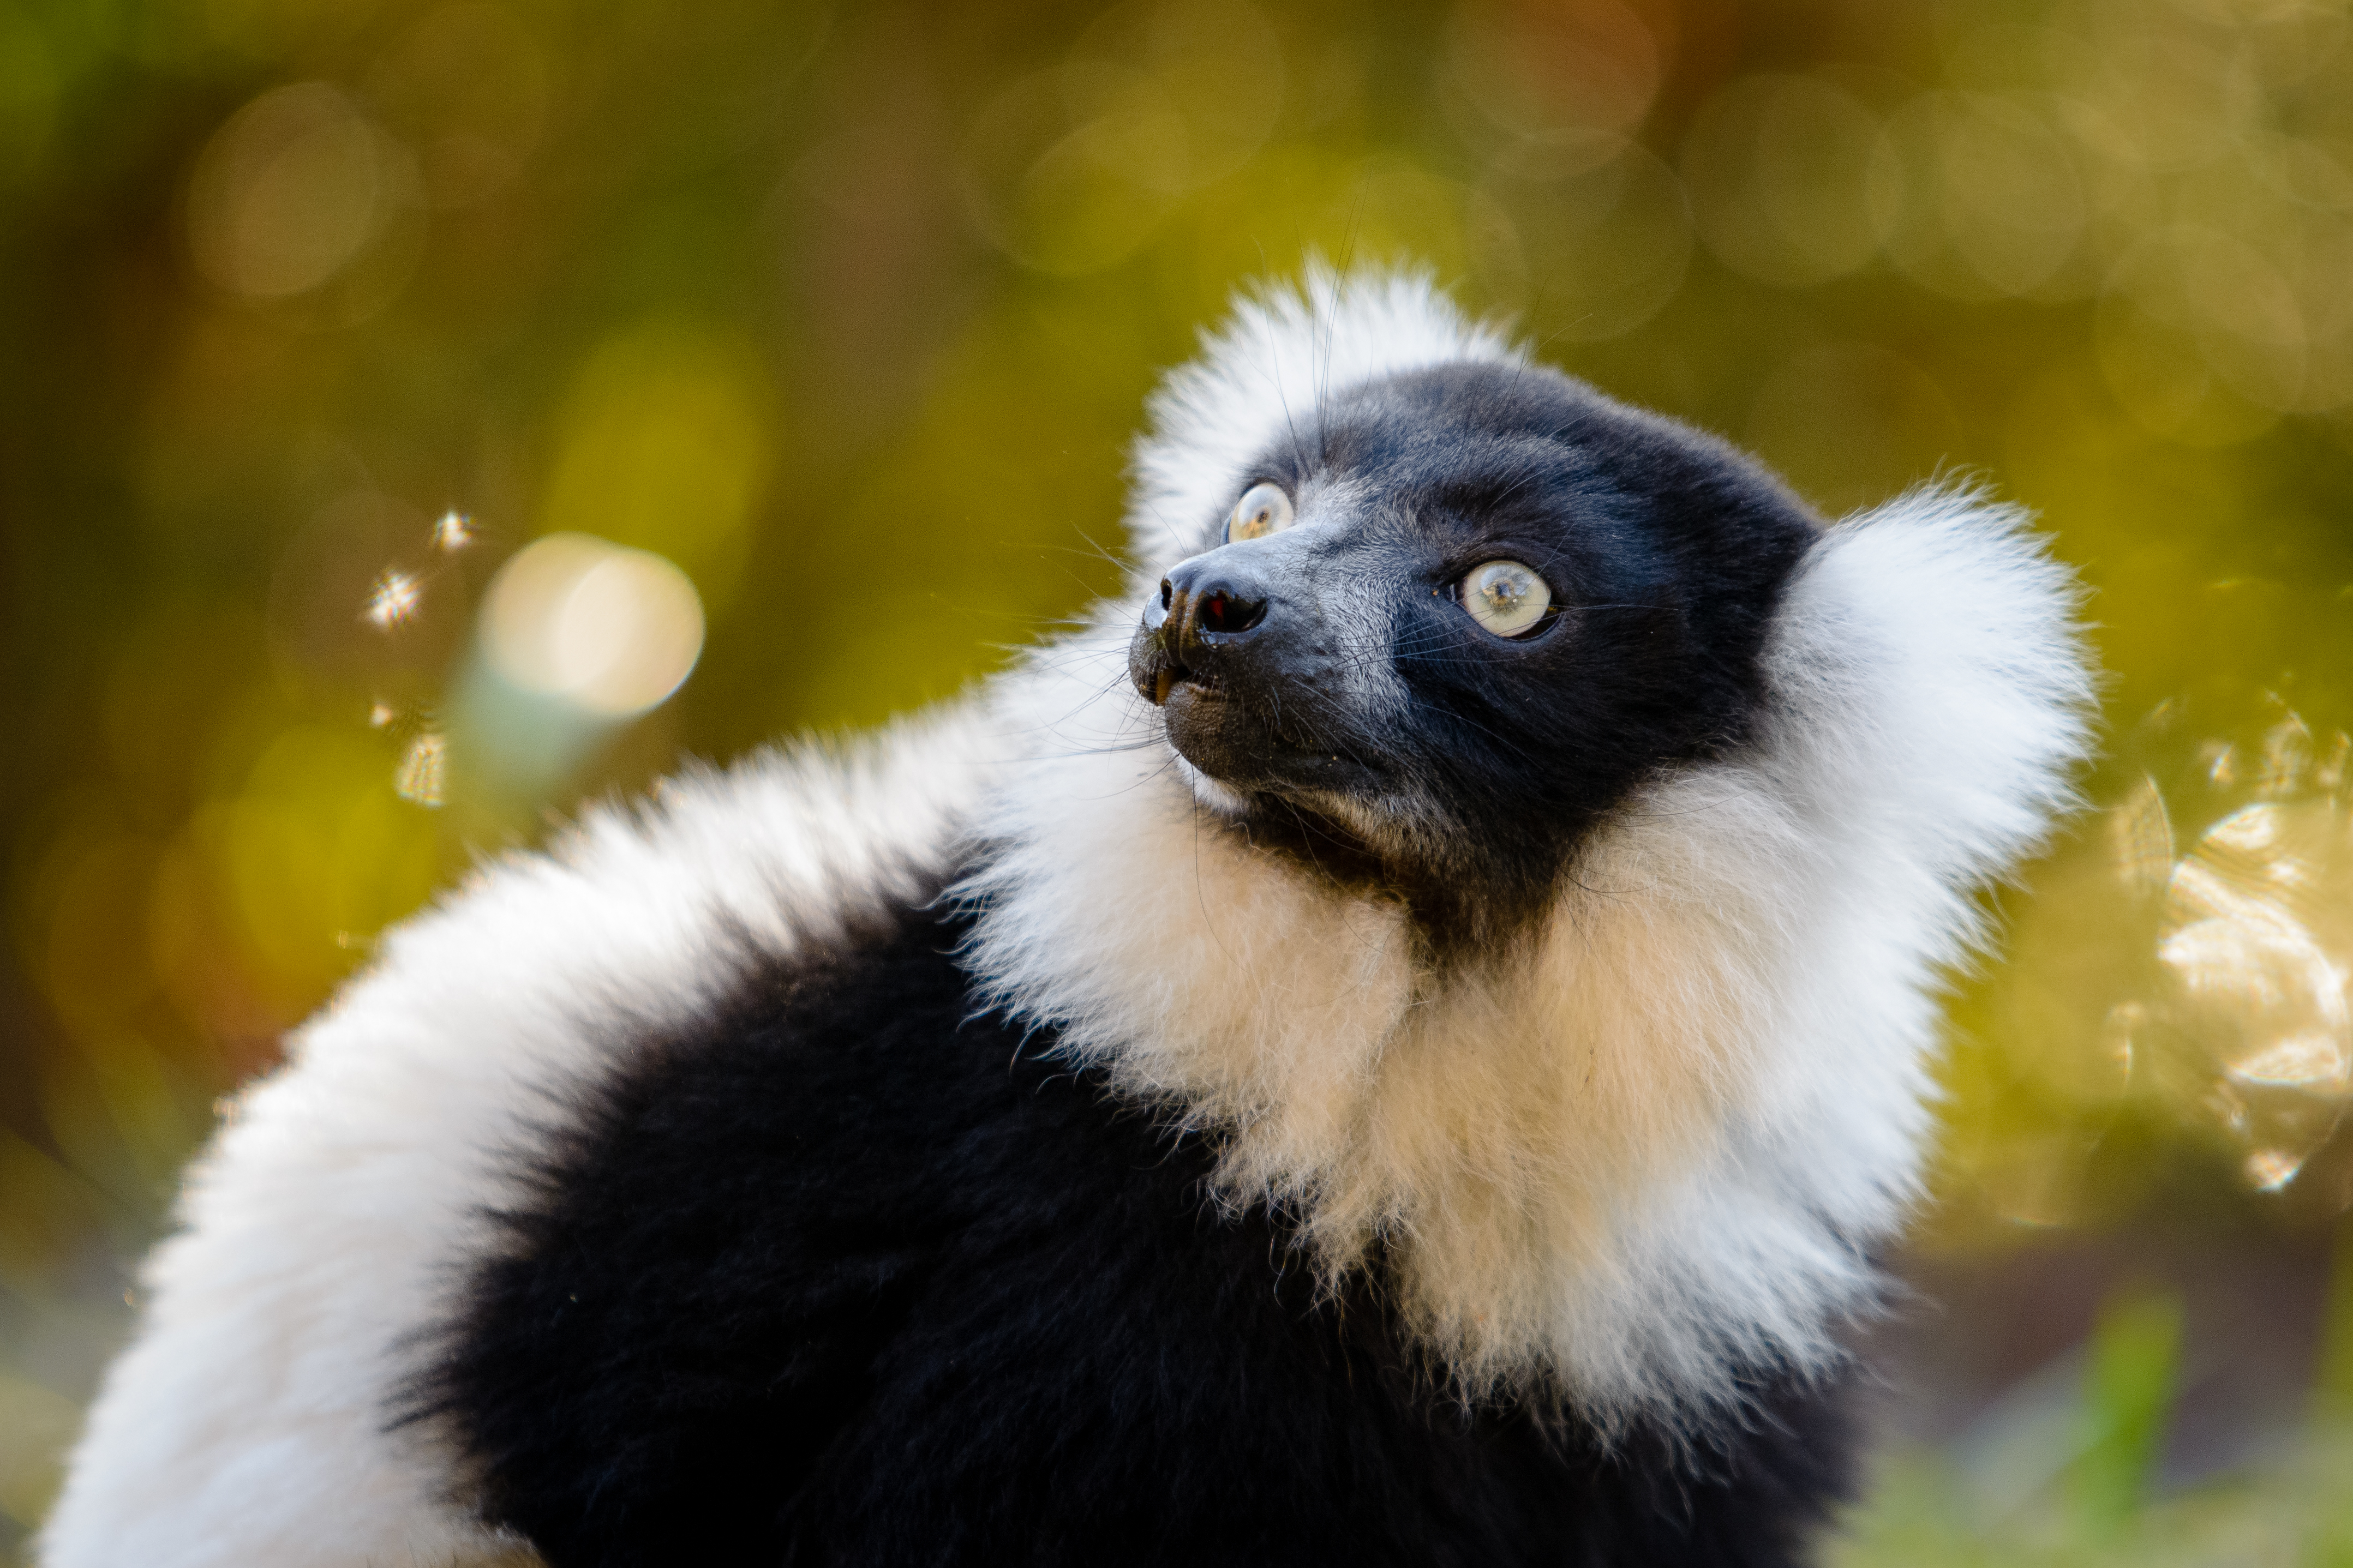
vertebrate, mammal, terrestrial animal, wildlife, indri